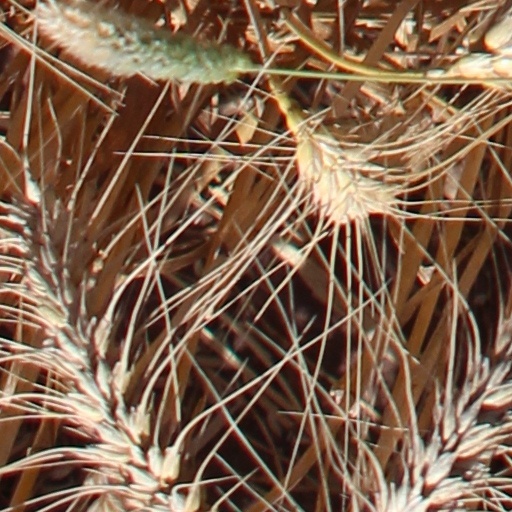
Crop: wheat